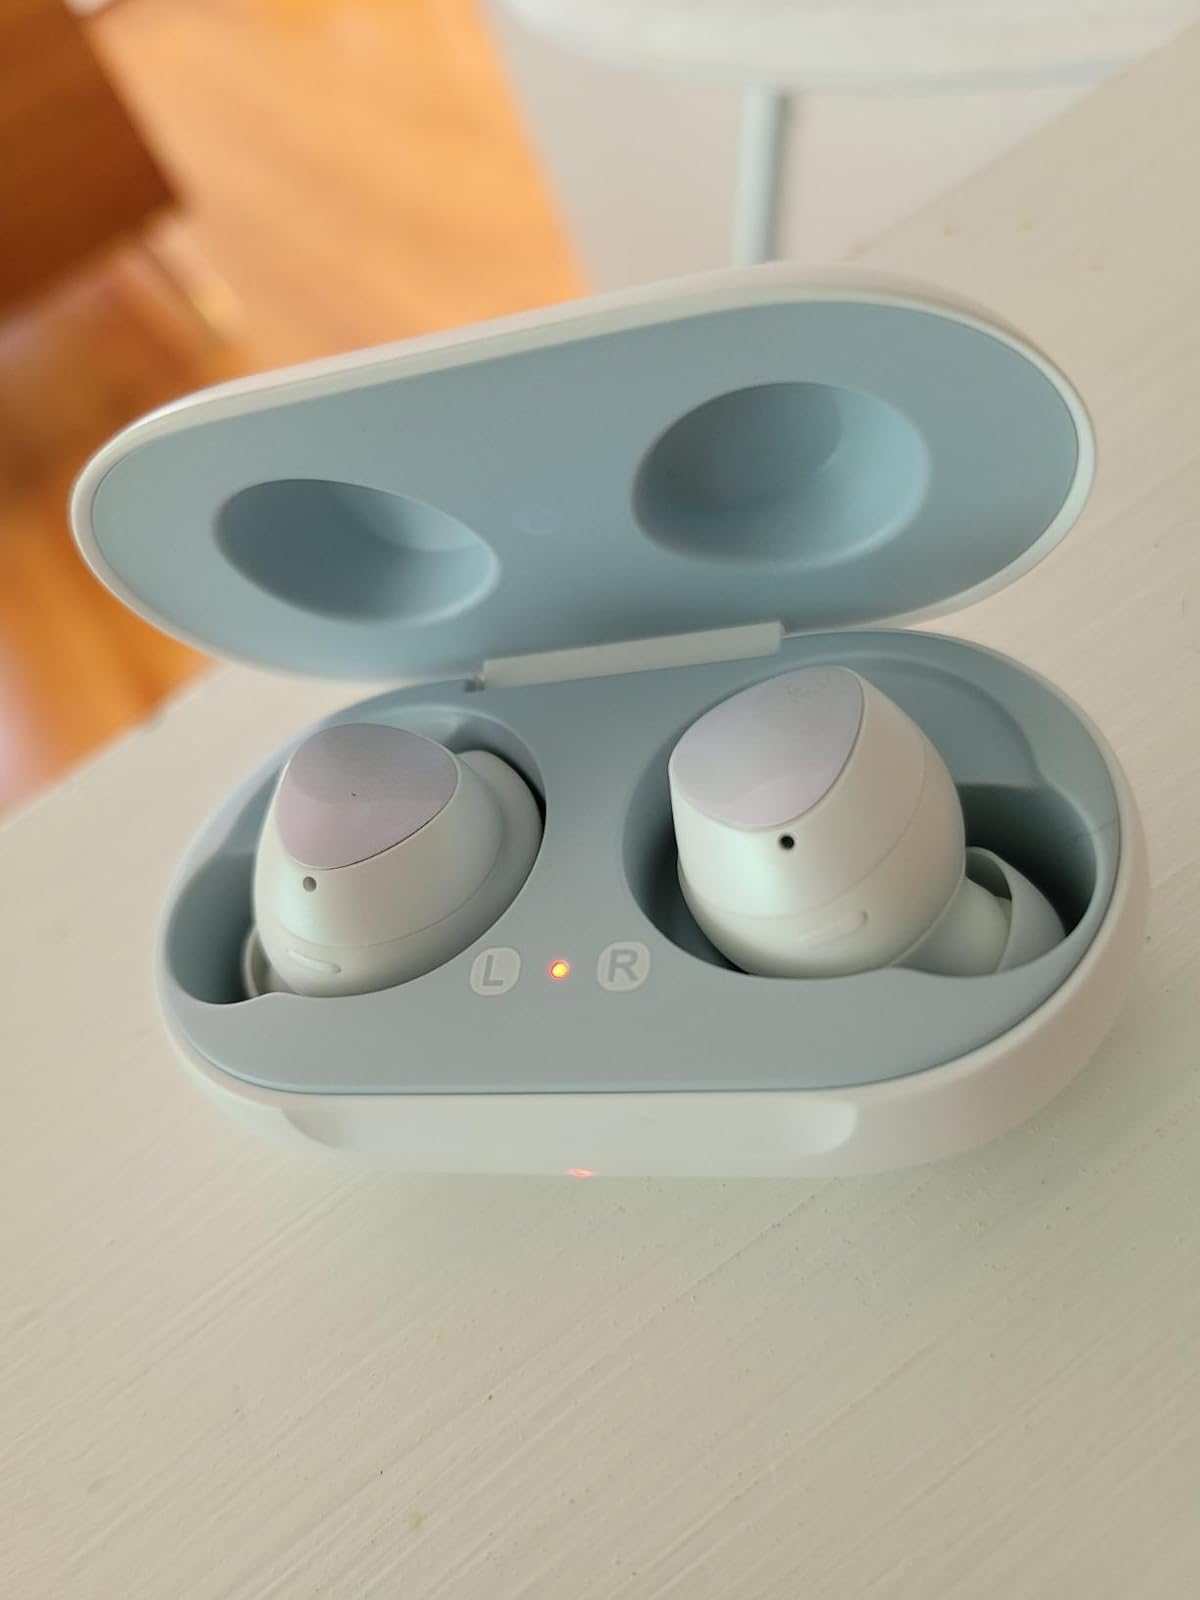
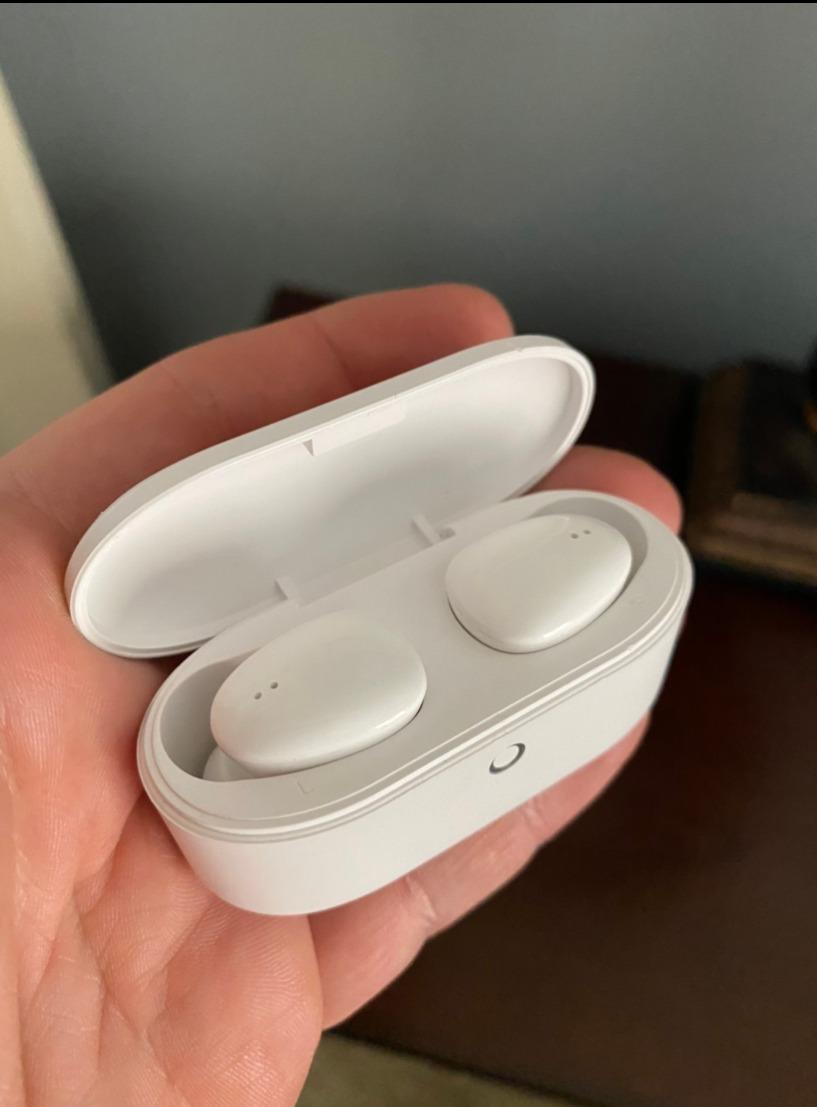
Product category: earbuds
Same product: no